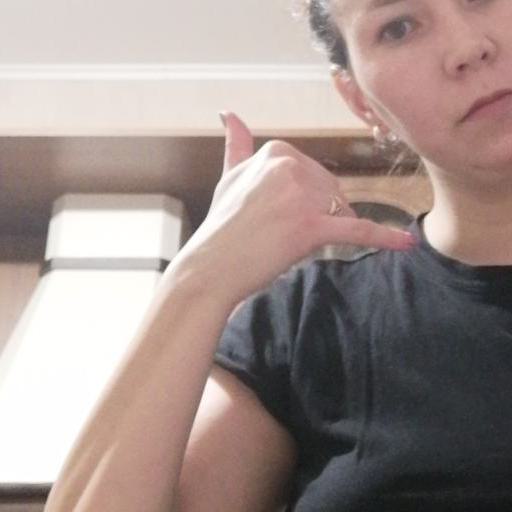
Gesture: call